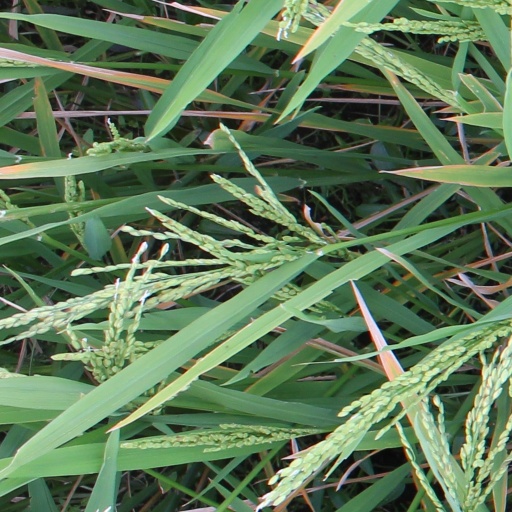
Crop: rice